United Nations Security Council

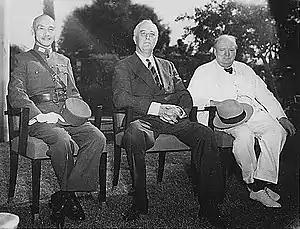
Chiang Kai-shek, Franklin D. Roosevelt and Winston Churchill met at the Cairo Conference in 1943 during World War II.

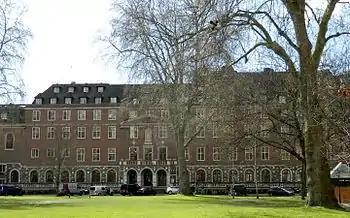
Church House in London where the first Security Council Meeting took place on 17 January 1946

On New Year's Day 1942, President Roosevelt, Prime Minister Churchill, Maxim Litvinov of the USSR, and T. V. Soong of the Republic of China, signed a short document, based on the Atlantic Charter and the London Declaration, which later came to be known as the United Nations Declaration. The next day the representatives of 22 other nations added their signatures. The term "United Nations" was first officially used when 26 governments had signed the Declaration. By 1 March 1945, 21 additional states had signed. The term "Four Powers" was coined to refer to the four major Allied countries: the United States, the United Kingdom, the Soviet Union and the Republic of China. and became the foundation of an executive branch of the United Nations, the Security Council.